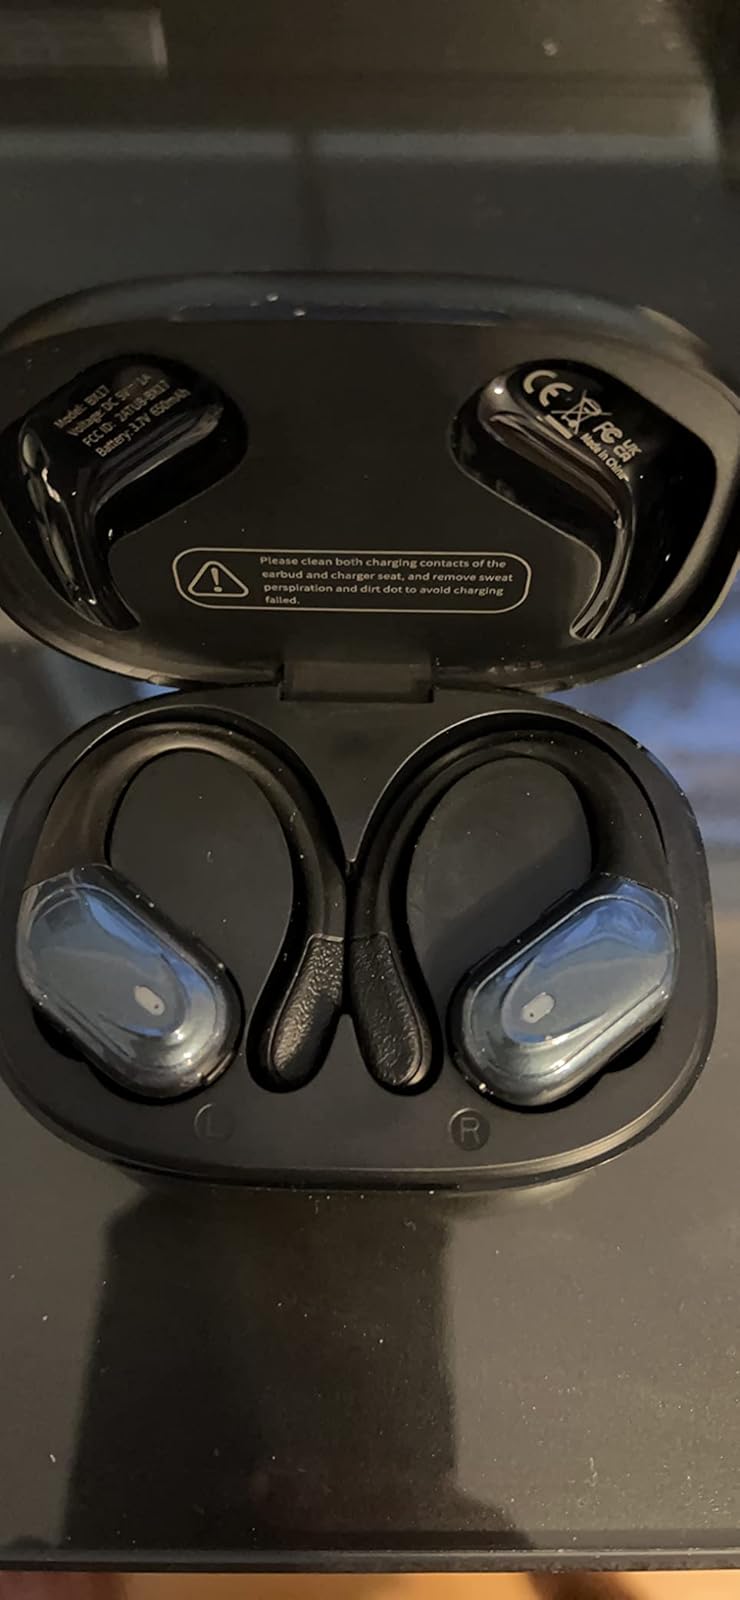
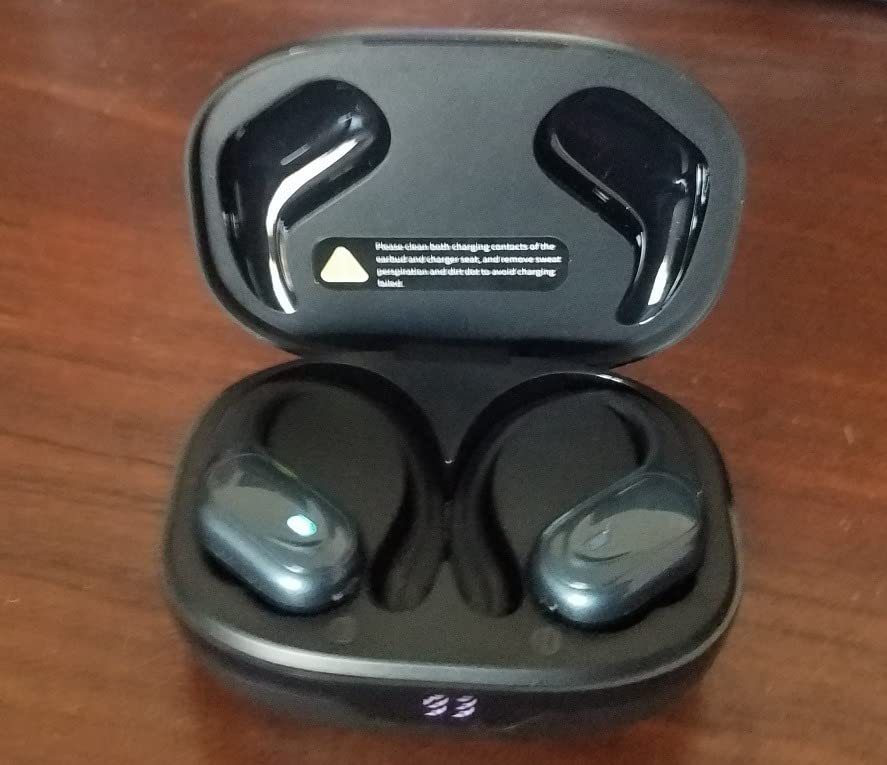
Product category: earbuds
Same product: yes